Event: Nepal Earthquake
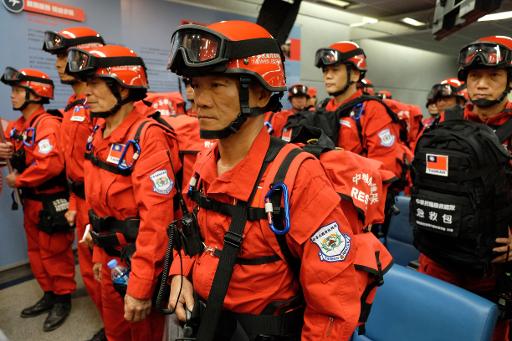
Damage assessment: no_damage